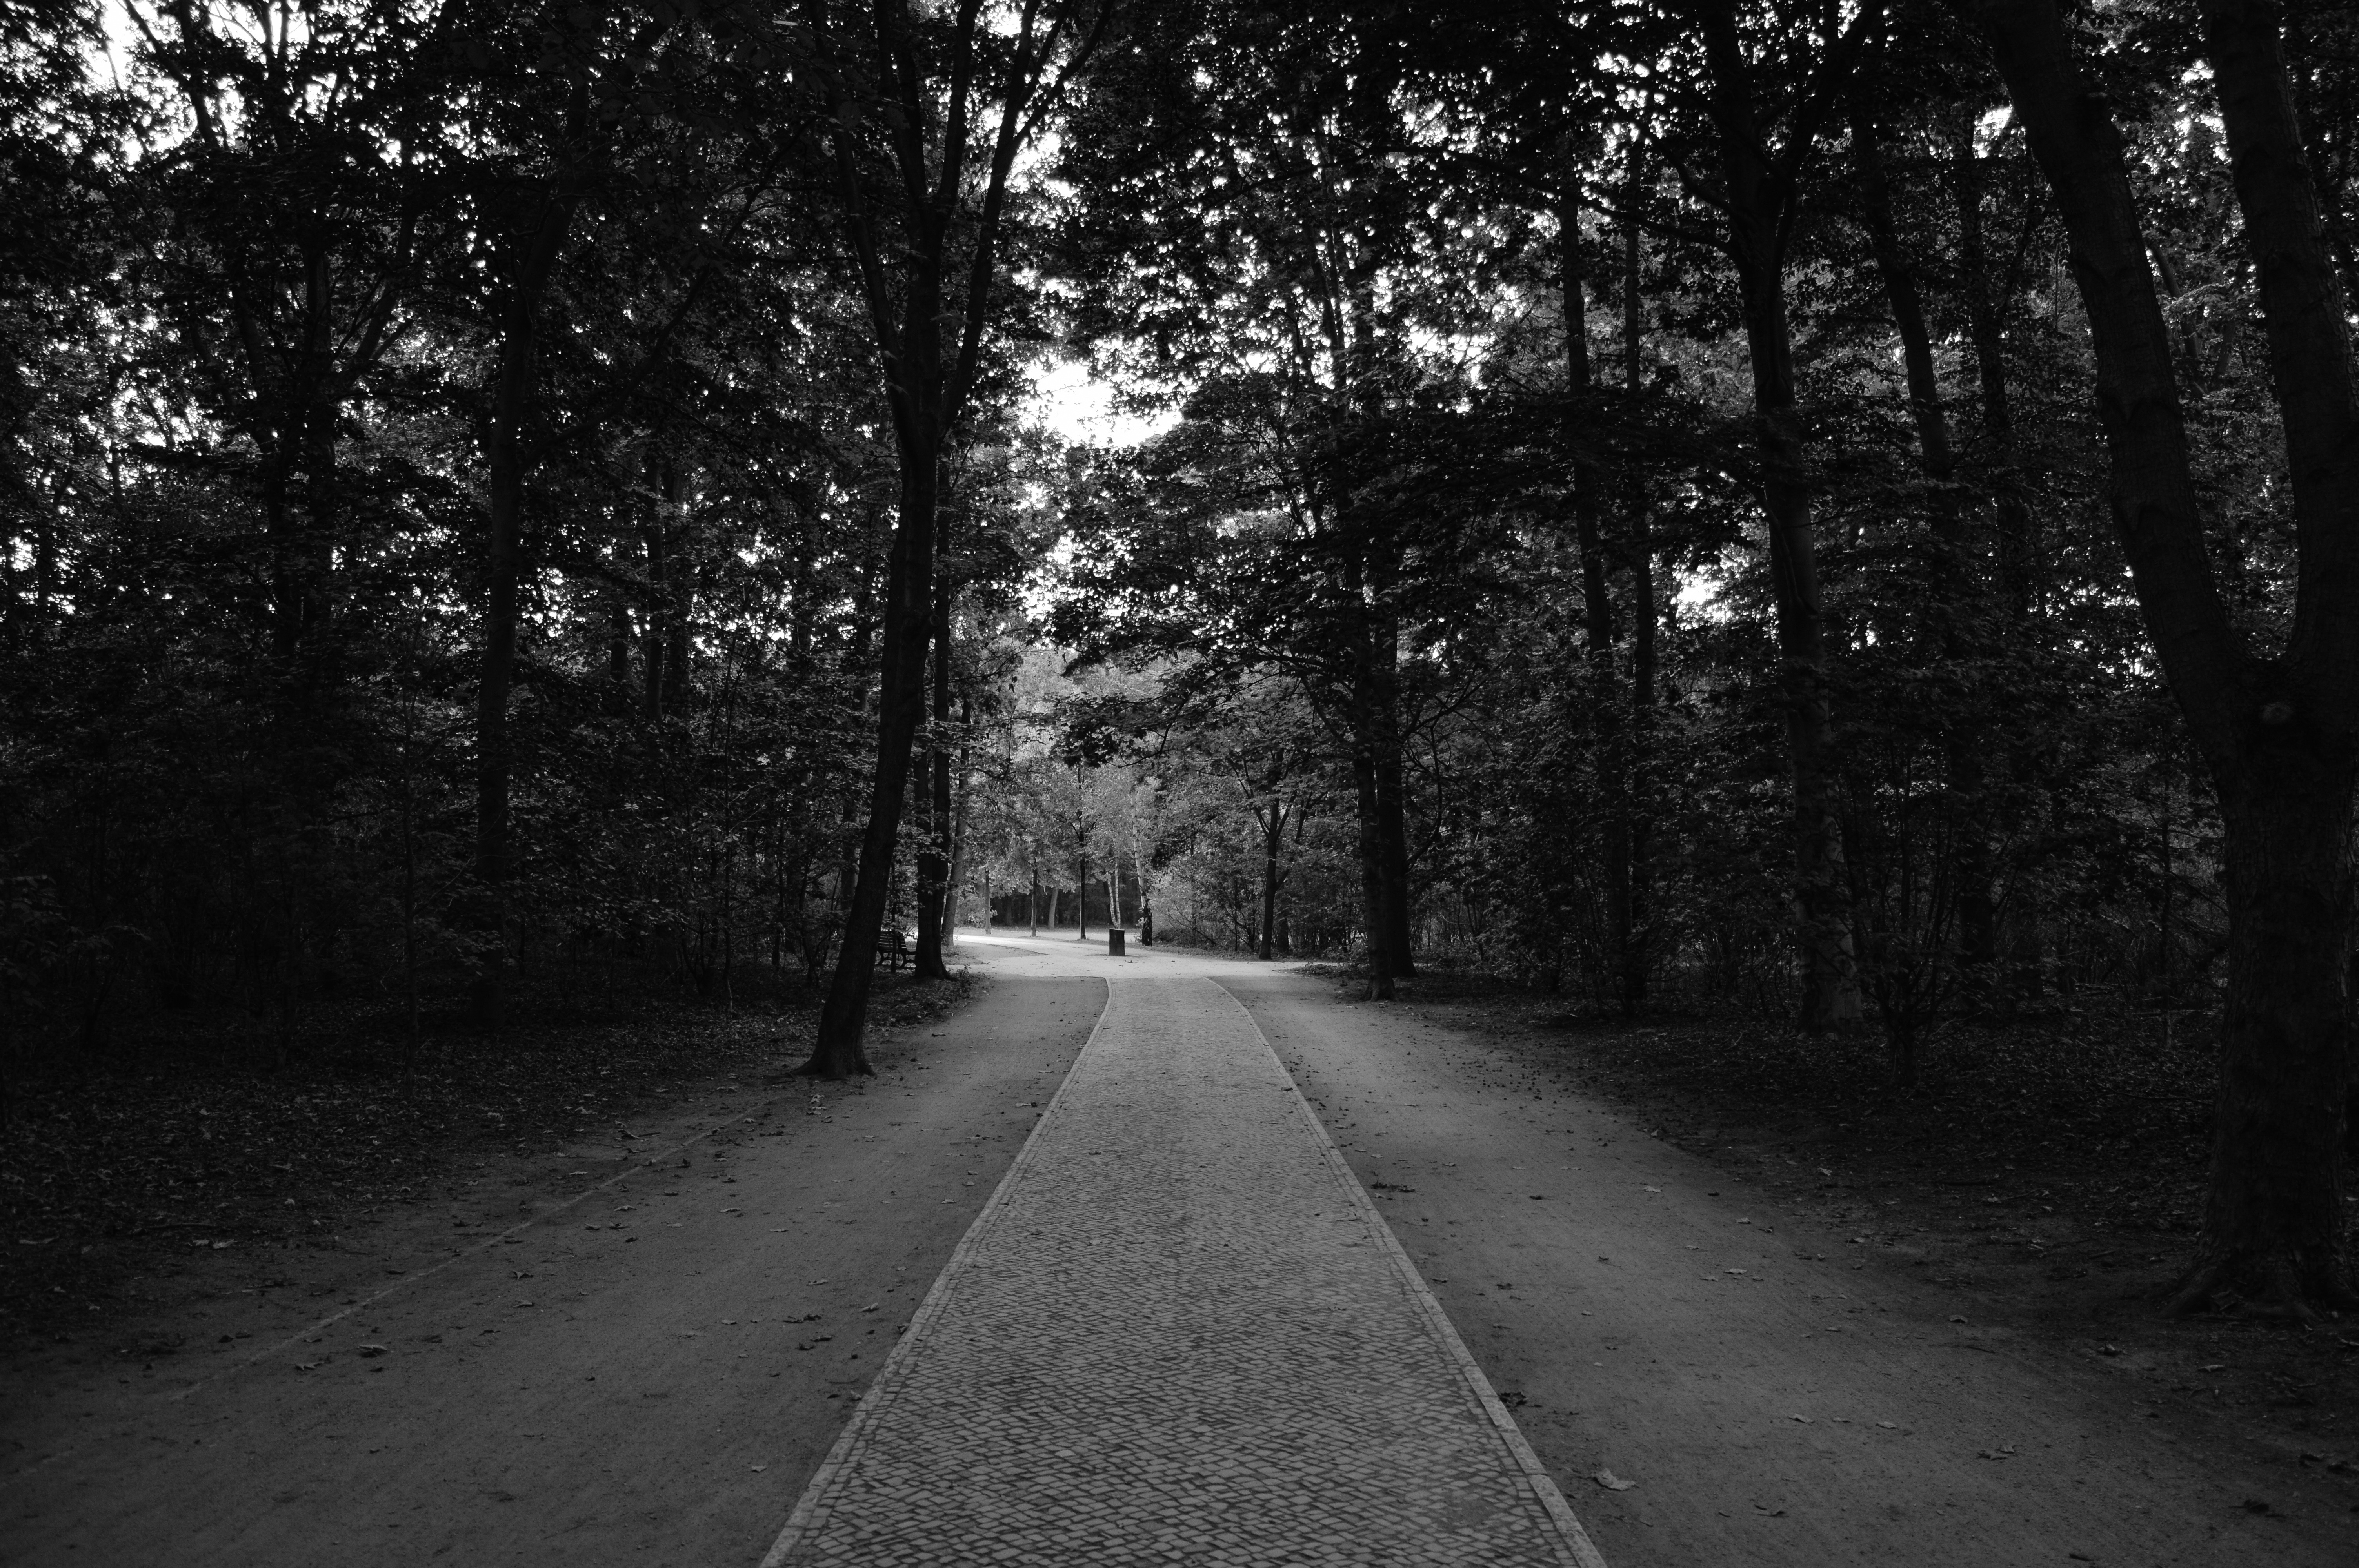
tree, nature, forest, light, black and white, white, sunlight, morning, leaf, darkness, black, monochrome, season, monochrome photography, atmospheric phenomenon, woody plant